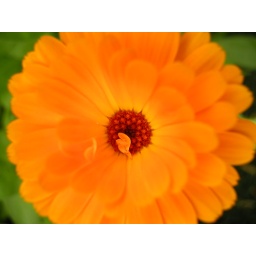
orange flower in the yard